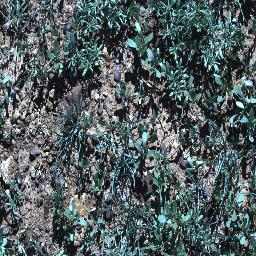
Label: negative